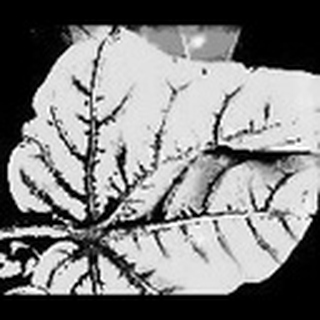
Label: cotton_bacterial_blight